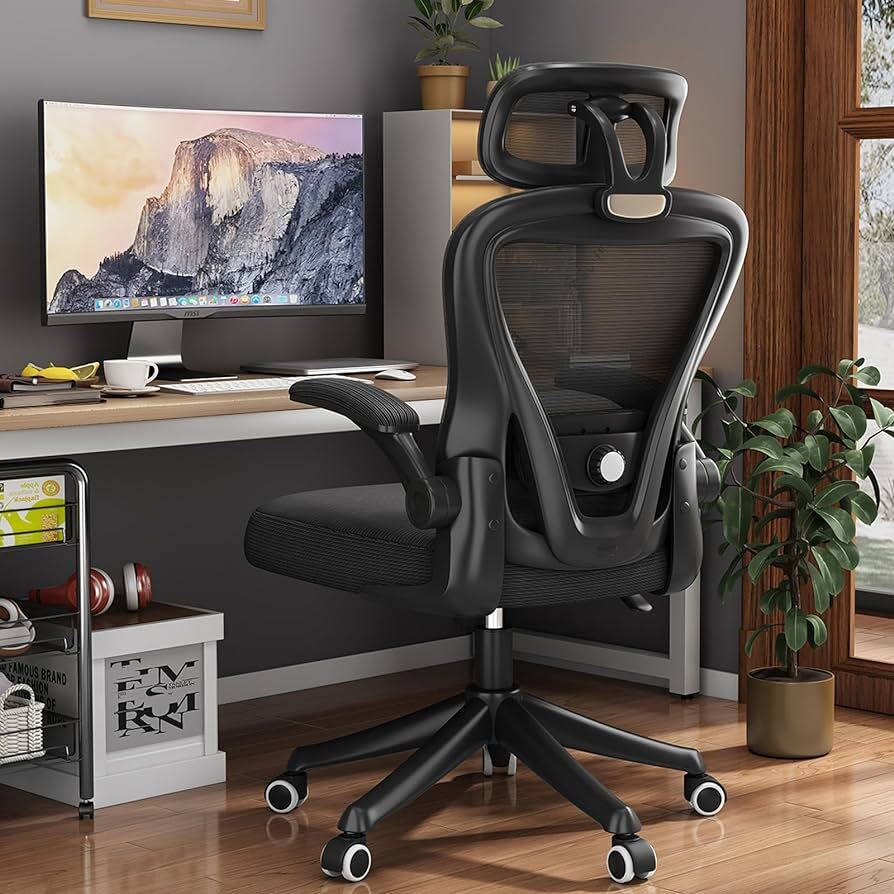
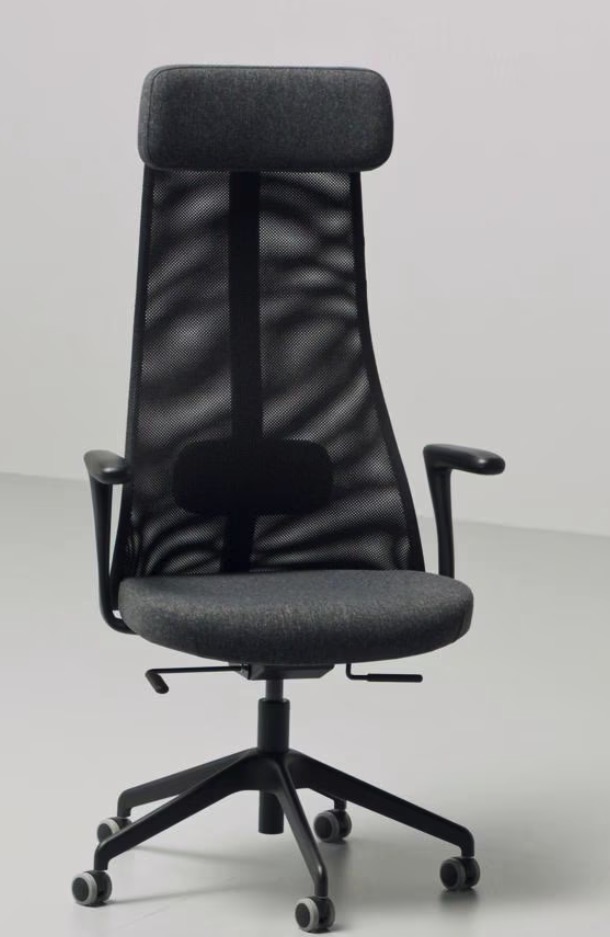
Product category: items_chair
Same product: no